Zeus

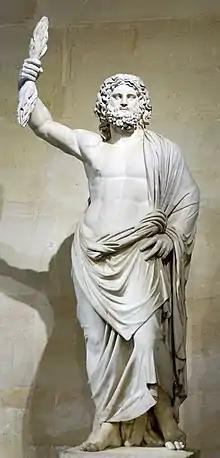
Zeus holding a thunderbolt. Zeus de Smyrne, discovered in Smyrna in 1680.

Zeus is the chief deity of the Greek pantheon. He is a sky and thunder god in ancient Greek religion and mythology, who rules as king of the gods on Mount Olympus.